Bob Coluccio

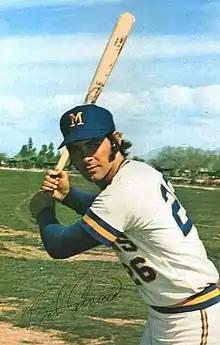
Coluccio in 1973

Robert Pasquali Coluccio (born October 2, 1951) is an American former professional baseball player. He played all or part of five seasons in Major League Baseball (MLB), between 1973 and 1978, for the Milwaukee Brewers, Chicago White Sox, and St. Louis Cardinals, primarily as an outfielder.